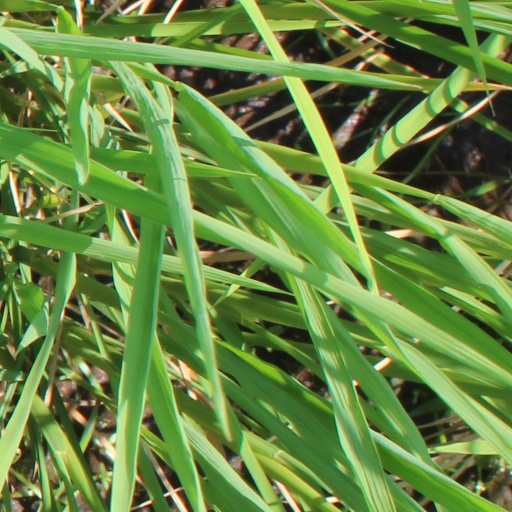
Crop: rice